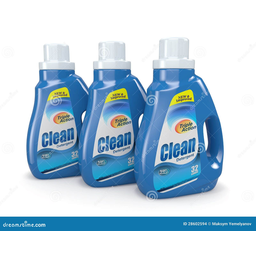
Label: plastic